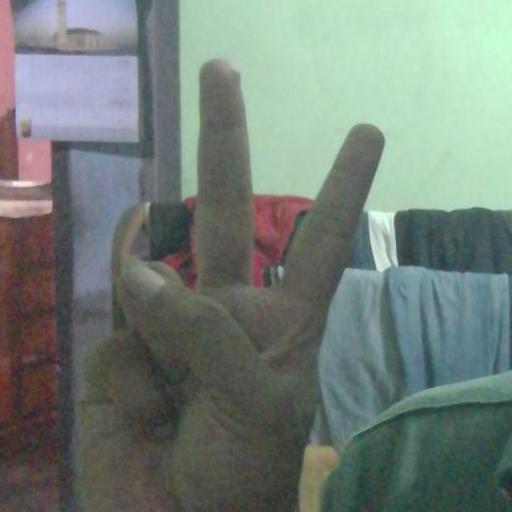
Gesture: peace